Kee (film)

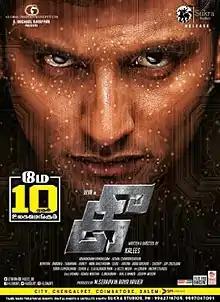
Theatrical Release Poster

Kee is a 2019 Indian Tamil-language action techno-thriller film written and directed by Kalees in his directorial debut and produced by Michael Rayappan. The film stars Jiiva, Nikki Galrani, Anaika Soti and Govind Padmasoorya with RJ Balaji, Rajendra Prasad, and Suhasini in supporting roles. Featuring music composed by Vishal Chandrasekhar, the film began production during August 2016. Upon release, the film got negative reviews from critics.